High culture

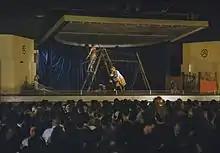
Dancers from the Ballet Rambert, under the auspices of CEMA, a government programme, perform "Peter and The Wolf" at an aircraft factory in the English Midlands during World War II.

Much of high culture consists of the appreciation of what is sometimes called "high art". This term is rather broader than Arnold's definition and besides literature includes music, visual arts (especially painting), and traditional forms of the performing arts (including some cinema). The decorative arts would not generally be considered high art.